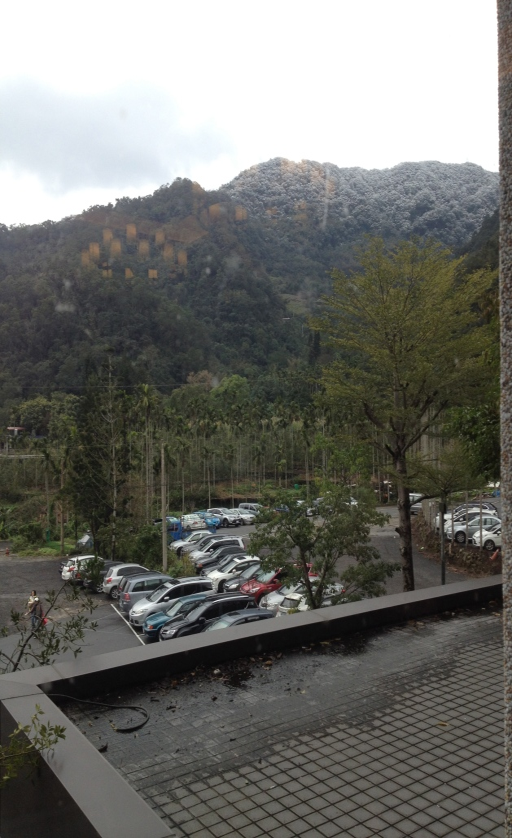
snow and palm trees - the view from the window at the conference !